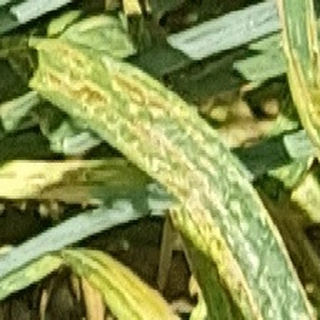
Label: wheat_yellow_rust